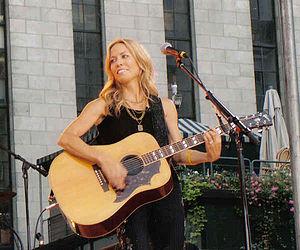
Sheryl Suzanne Crow, née le 11 février 1962 à Kennett, est une chanteuse et guitariste américaine. Elle joue aussi bien de la basse que du piano, de l'accordéon ou de l'orgue. Sa musique est un mélange de rock, de pop, de folk et de country. Elle a remporté depuis le début de sa carrière neuf Grammy Awards entre 1995 et 2007 tout en vendant plus de 30 millions d’albums. En tant qu'actrice, Sheryl a aussi participé à diverses émissions de télévision, dont 30 Rock, Cop Rock, GCB, Cougar Town, ainsi que Les Frères Scott et NCIS : Nouvelle-Orléans. Elle a aussi joué au cinéma dans Studio 54, The Minus Man et De-Lovely.